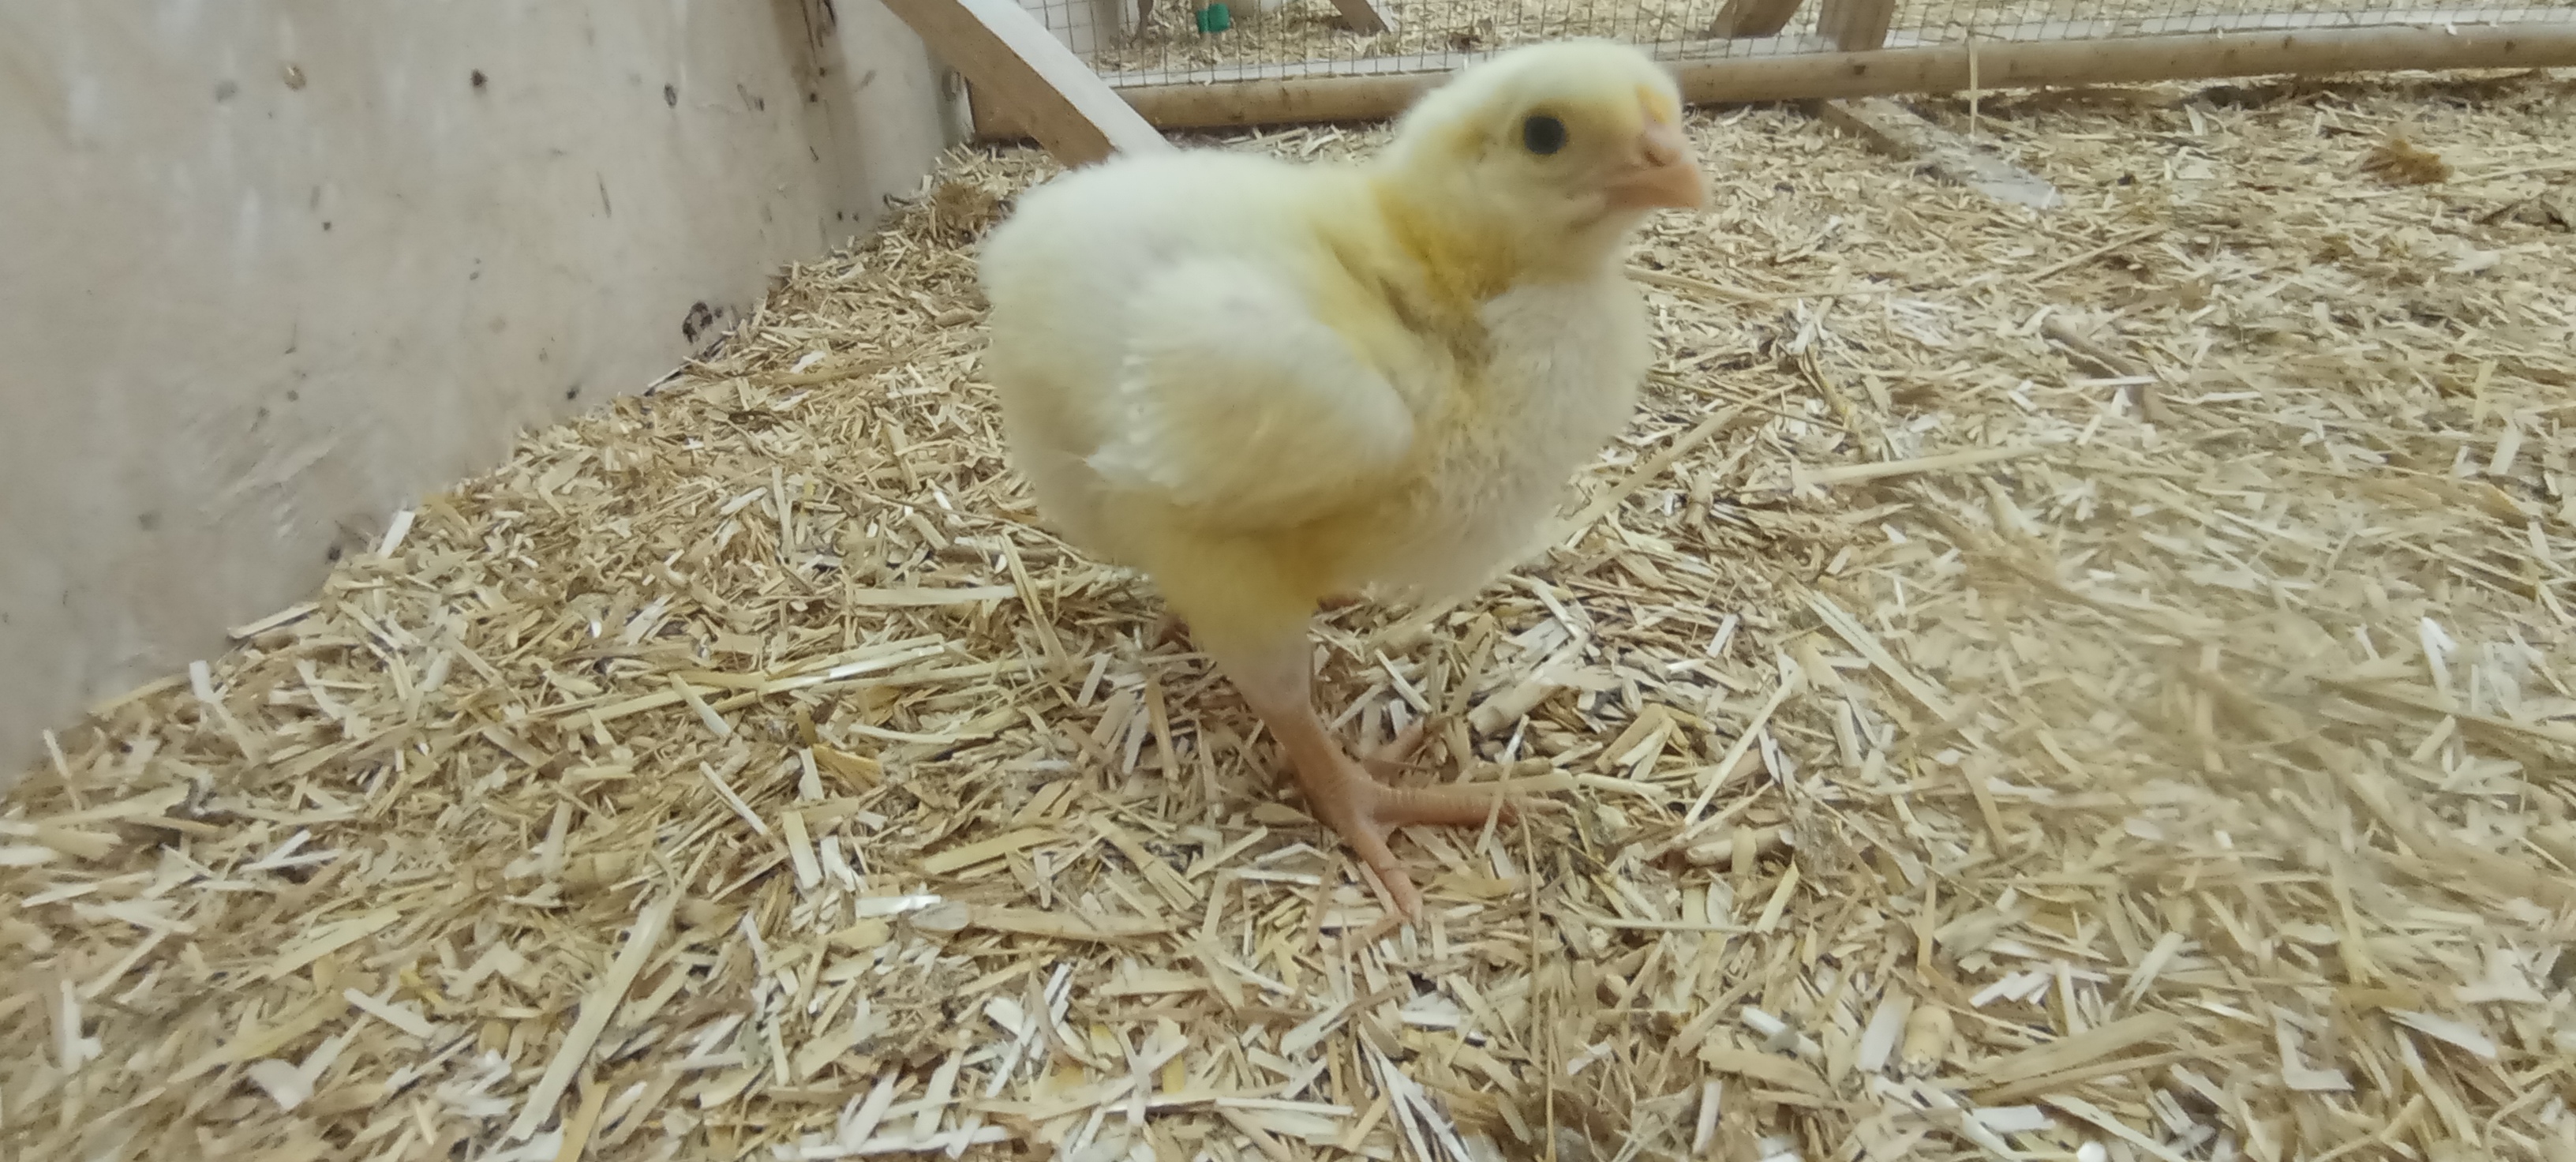
Weight: 191 g